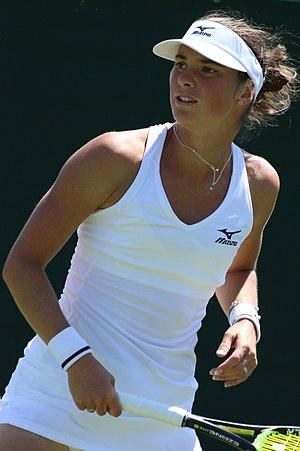
Bibiane Schoofs, épouse Weijers pendant juillet 2014 à septembre 2016, née le 13 mai 1988 à Rhenen, est une joueuse de tennis néerlandaise professionnelle.